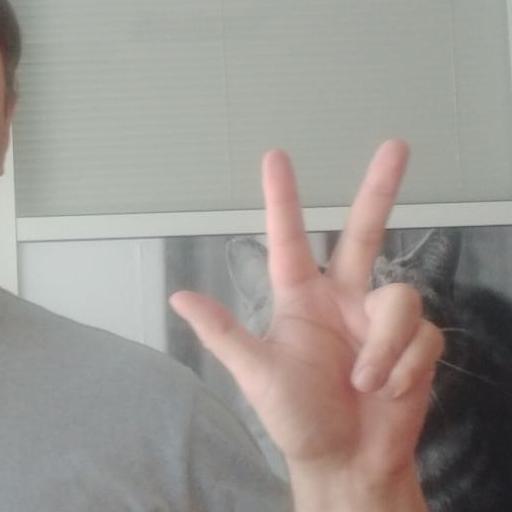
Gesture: three2